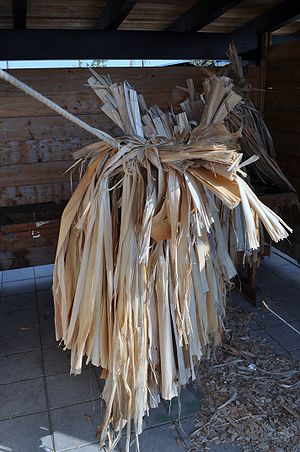
Bast (fibre)
Bastfibre
Bast er en type fiber, der består af sejt cellevæv i stængler og stammer i mange træer, buske og andre tokimbladede planter. Det er levende celler, som støtter cellene i phloem og giver styrke til stammen. De transporterer også byggestoffer inden i træet.